McLaren 570S

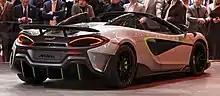
McLaren 600LT Spider

To celebrate the Daytona 24 event, McLaren Newport Beach, the US dealer of McLaren commissioned ten bespoke cars from McLaren Special Operations based on the 570S GT4 race car, called the McLaren MSO X, created to create the feel of the GT4 race car without taking away everyday road usability, created from the standard McLaren 570S. The exterior of the car takes heavy influence from the GT4 race car and includes a carbon fibre roof with a functional 'goose neck' air intake mounted on the top which exits from a modified rear fascia, GT4 style rear wing which creates of additional downforce, functional air intakes on the bonnet, tow hooks on the front and rear and a titanium exhaust system. The interior of the car is also designed to simulate the GT4 racer without taking away the creature comforts and includes exposed carbon fibre monocell throughout, carbon fibre racing bucket seats with customizable six point racing harness, Alcantara interior trim and a carbon fibre bulkhead located at the rear to store the helmets of the occupants while keeping the air conditioning system, parking assist, front lift system and GPS navigation system as standard equipment. The storage locker in the dashboard and the storage compartments at the front and rear have been removed in order to accommodate the air intakes and to keep the car feel as close to the race car as possible. All the ten cars feature distinctive liveries inspired by the iconic liveries featuring on the McLaren F1 GTR which competed in LeMans during the 1990s. The ten cars were delivered to their owners at an event organized at McLaren Newport Beach in January 2018. Like the 570S which it is based from, it shares the same performance figures.